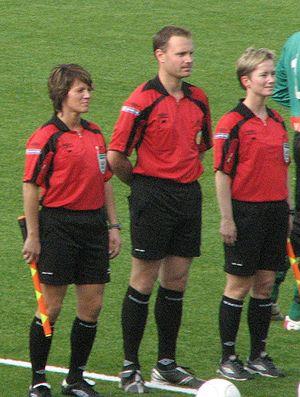
Nommé à l'origine football association, le football /futbol/, ou soccer, est un sport collectif qui se joue principalement au pied avec un ballon sphérique. Il oppose deux équipes de onze joueurs dans un stade, que ce soit sur un terrain gazonné ou sur un plancher. L'objectif de chaque camp est de mettre le ballon dans le but adverse, sans utiliser les bras, et de le faire plus souvent que l'autre équipe.